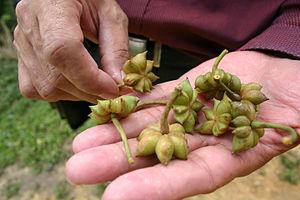
La badiane chinoise, ou anis étoilé, est le fruit du badianier de Chine, utilisée comme épice en cuisine pour son goût anisé. Le fruit est composé d'un polyfollicule ligneux à huit carpelles contenant chacune une graine brillante. Il forme ainsi une étoile à huit branches très caractéristique, d'où le nom vernaculaire d'anis étoilé. Les fruits sont cueillis verts, avant d'être séchés au soleil, où ils prennent une couleur marron rouge.